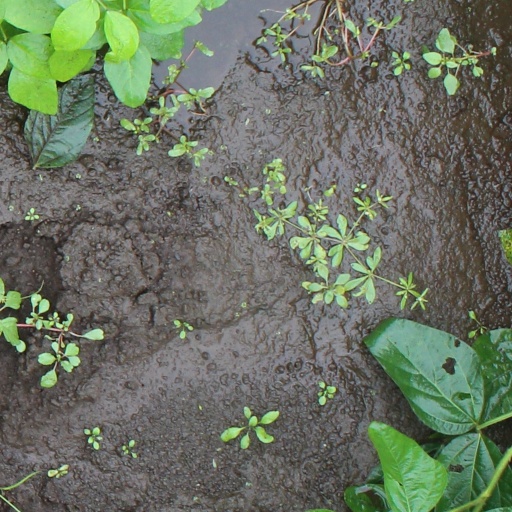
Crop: soybean